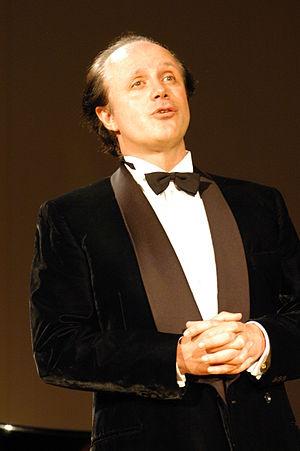
Jorge Chaminé est un chanteur d'opéra né à Porto le 30 avril 1956.